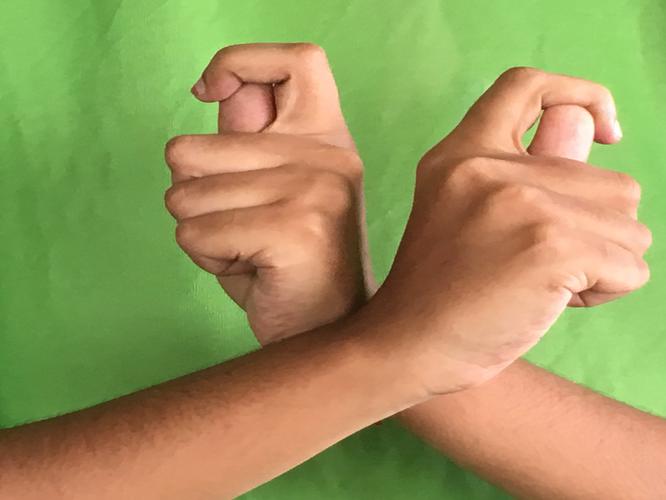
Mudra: Berunda
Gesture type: double_hand